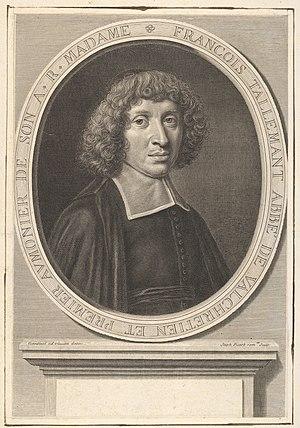
Cet article présente la liste des membres de l'Académie française, rangée par ordre chronologique de leur élection à chaque fauteuil. Cette liste est précédée d'une liste réduite portant uniquement sur les membres actuels et présentée successivement selon quatre modes de rangement : par ordre alphabétique, par numéro de fauteuil, par date d'élection et par date de naissance.